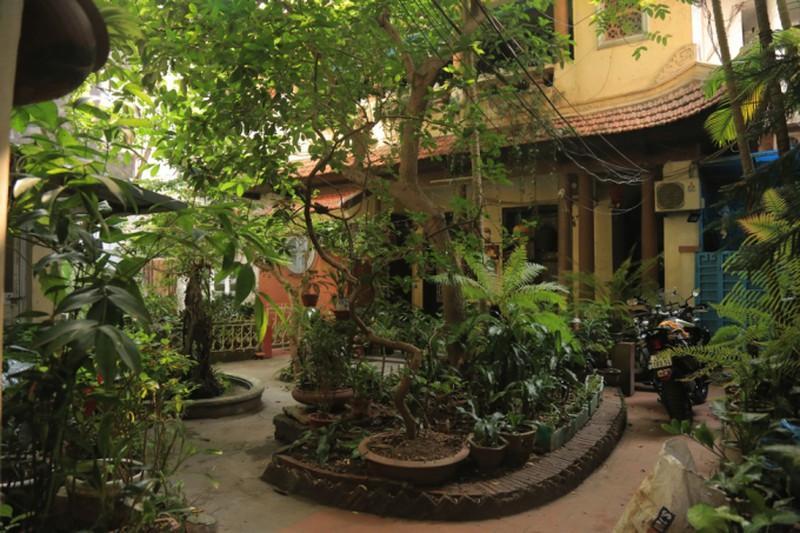
bên trong khoảnh sân thì có nhiều loại cây xanh